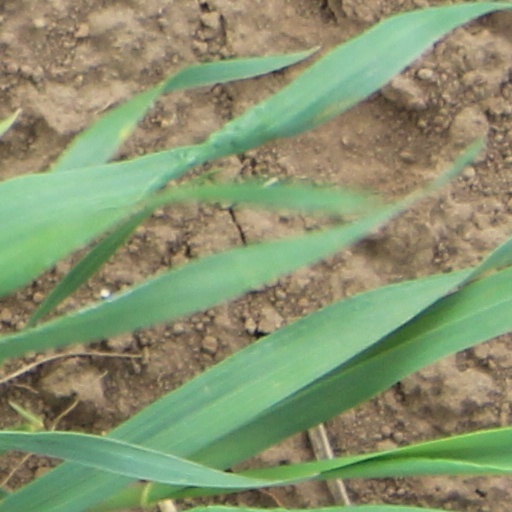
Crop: wheat